CNNNN

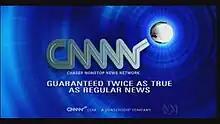
"CNNNN" title card

CNNNN ("Chaser NoN-stop News Network") is a Logie Award winning Australian television program, satirising American news channels CNN and Fox News. It was produced and hosted by comedy team The Chaser.